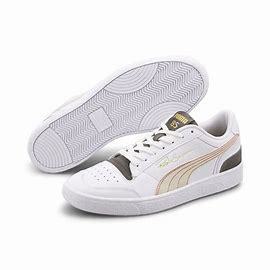
Brand: Puma
Model: Ralph Sampson Lo